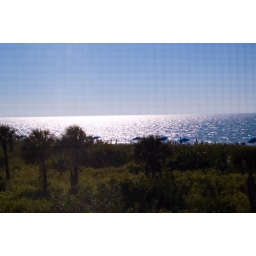
The beautiful view of the ocean from our balcony. You can even see the screen in the picture. :p